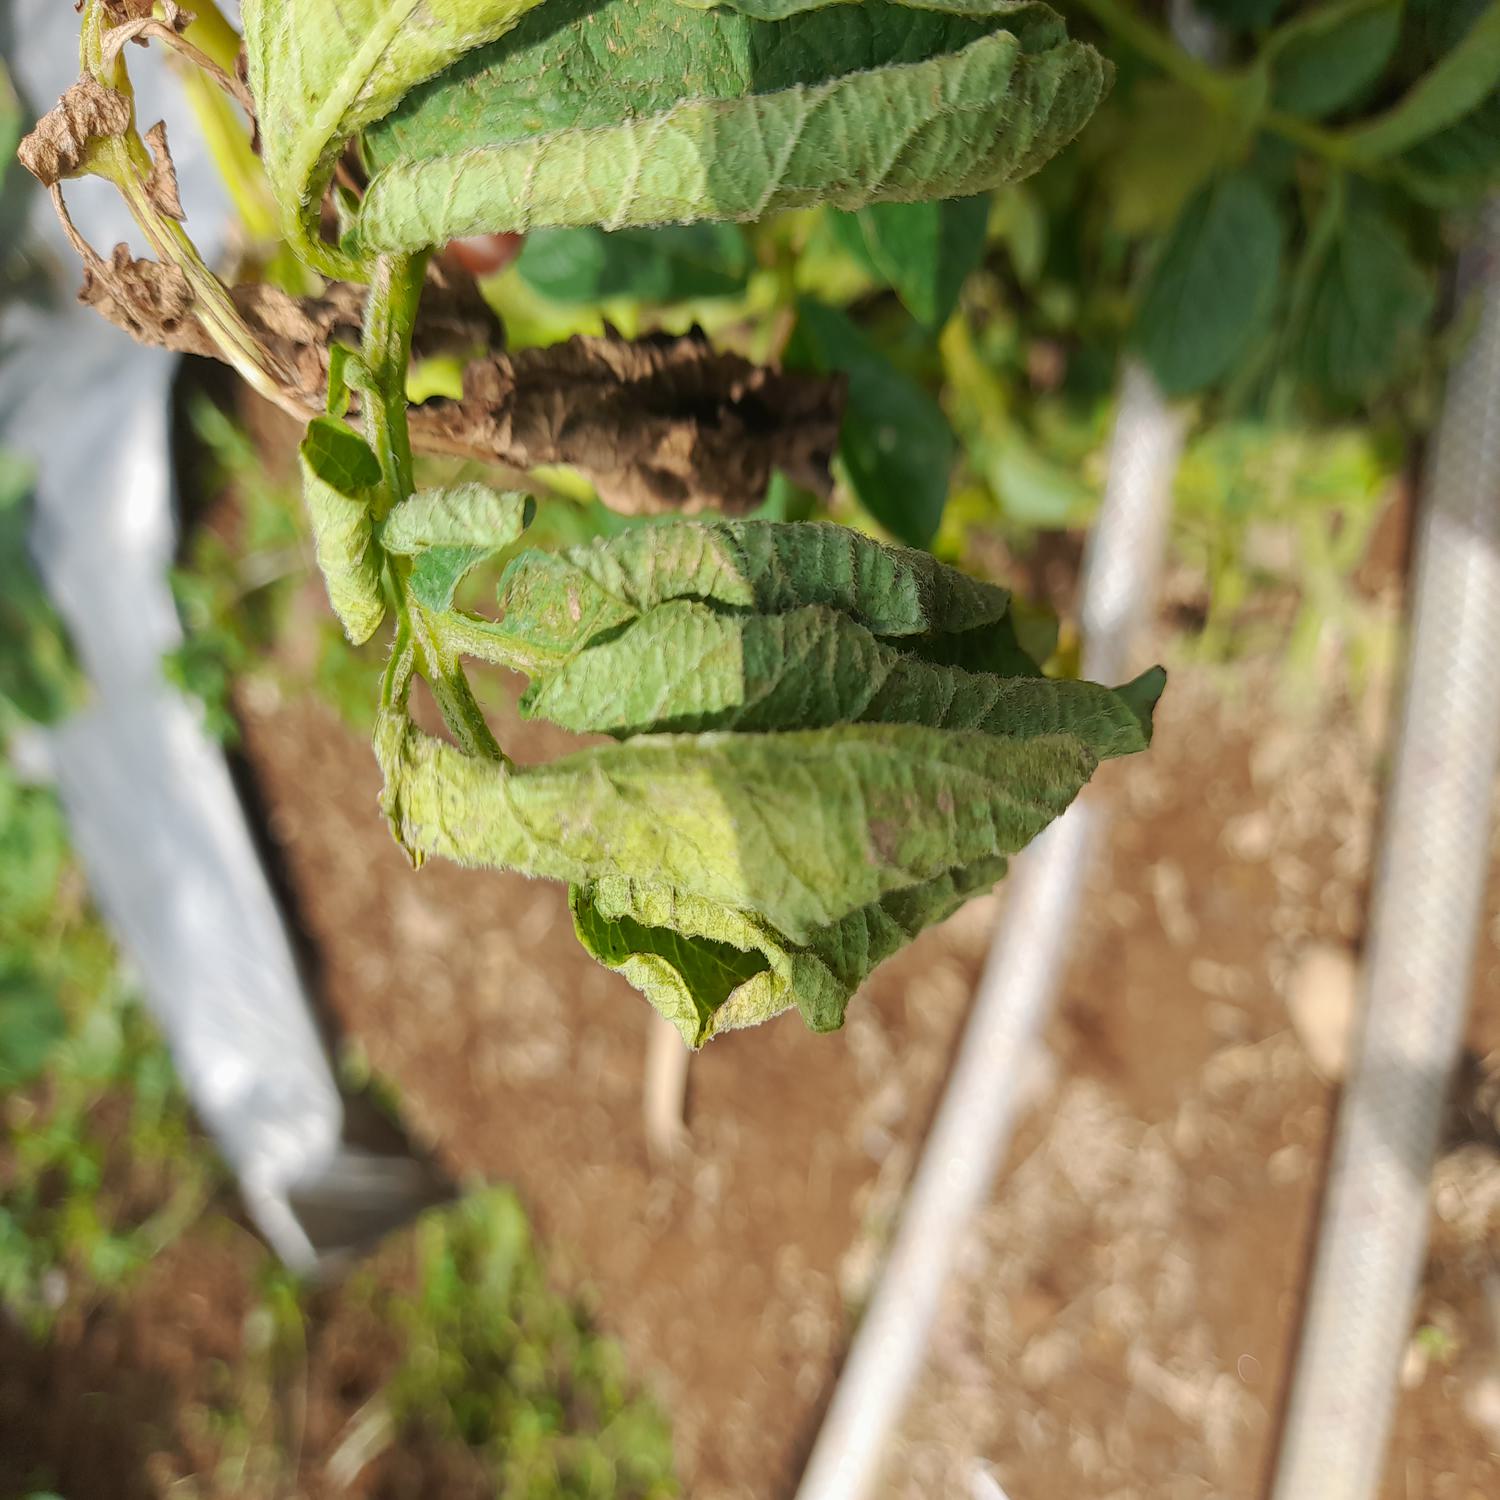
Label: Bacteria